Mahavishnu Orchestra

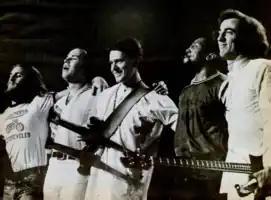
The original line-up on stage in 1973. Left to right: Jerry Goodman, Jan Hammer, John McLaughlin, Billy Cobham, Rick Laird

The Mahavishnu Orchestra was a jazz fusion band formed in New York City in 1971, led by English guitarist John McLaughlin. The group underwent several line-up changes throughout its history across its two periods of activity, from 1971 to 1976 and from 1984 to 1987. With its first line-up consisting of musicians Billy Cobham, Jan Hammer, Jerry Goodman, and Rick Laird, the band received its initial acclaim for its complex, intense music consisting of a blend of Indian classical music, jazz, and psychedelic rock as well as its dynamic live performances between 1971 and 1973. Many members of the band have gone on to acclaimed careers of their own in the jazz and jazz fusion genres.